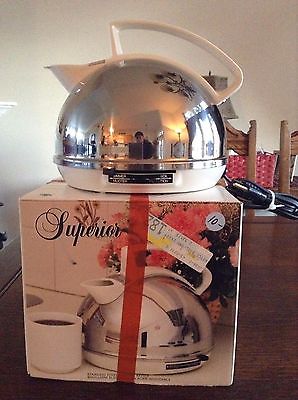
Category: kettle